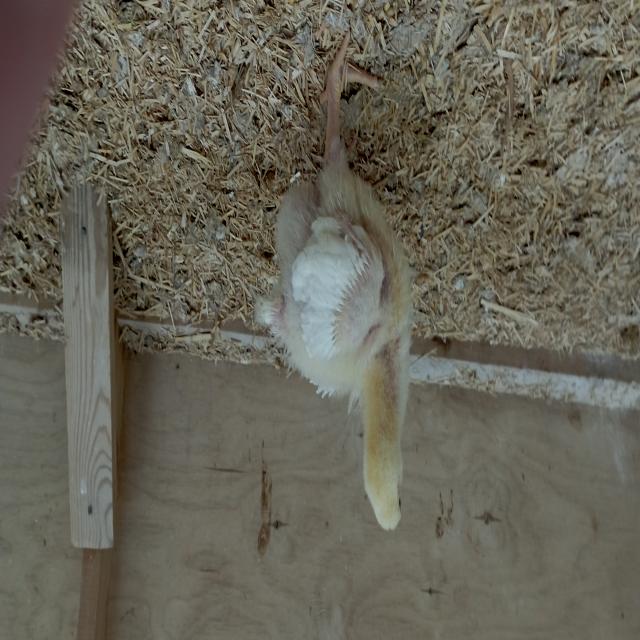
Weight: 550 g